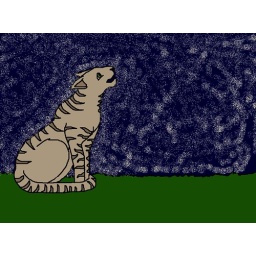
dappled with stars, cat underneath the midnight sky